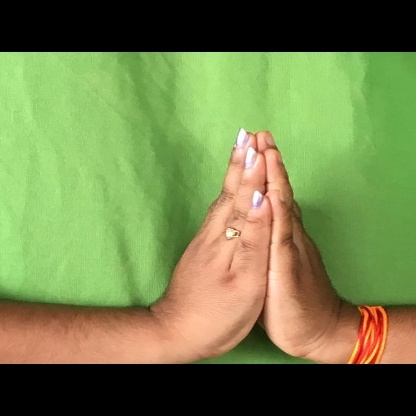
Mudra: Anjali